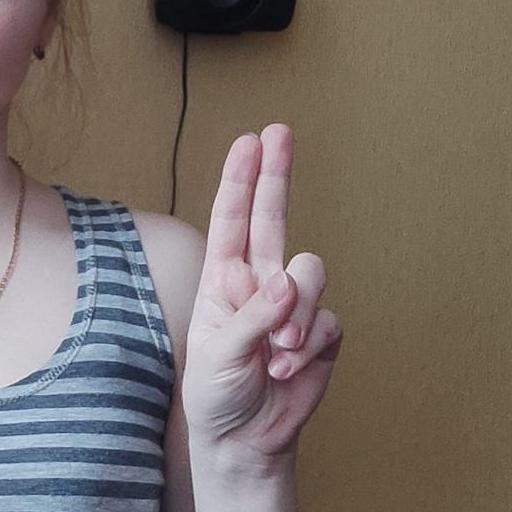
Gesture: two_up